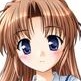
Portrait style: Anime Portrait